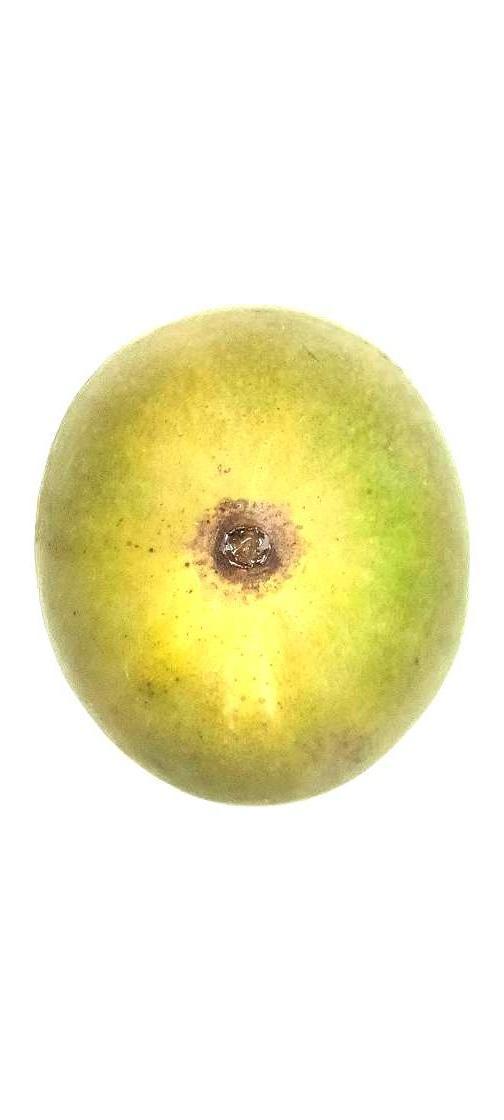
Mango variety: Himsagor